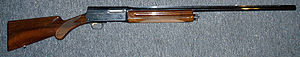
Haglgevær
Et haglgevær
Haglgevær er et våben med et indre glat løb.